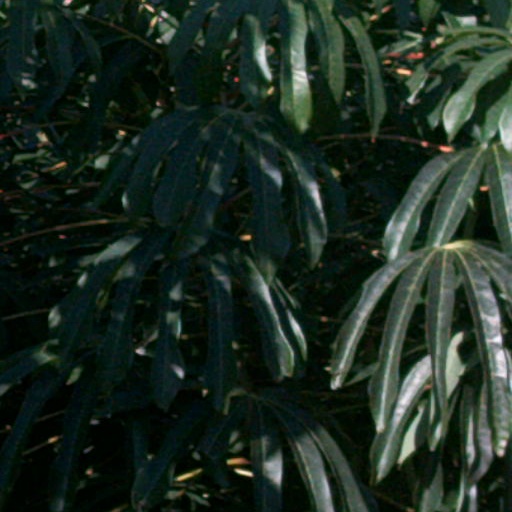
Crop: cassava